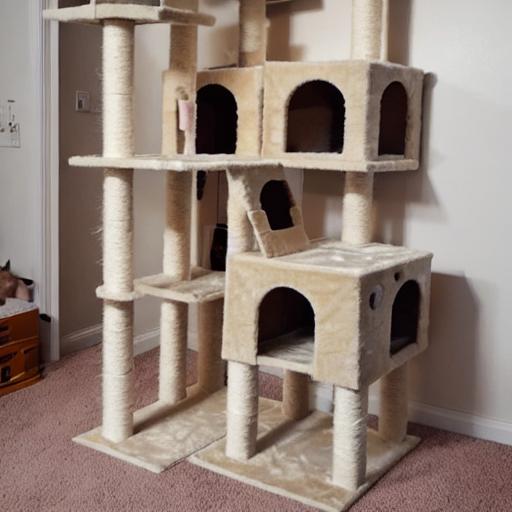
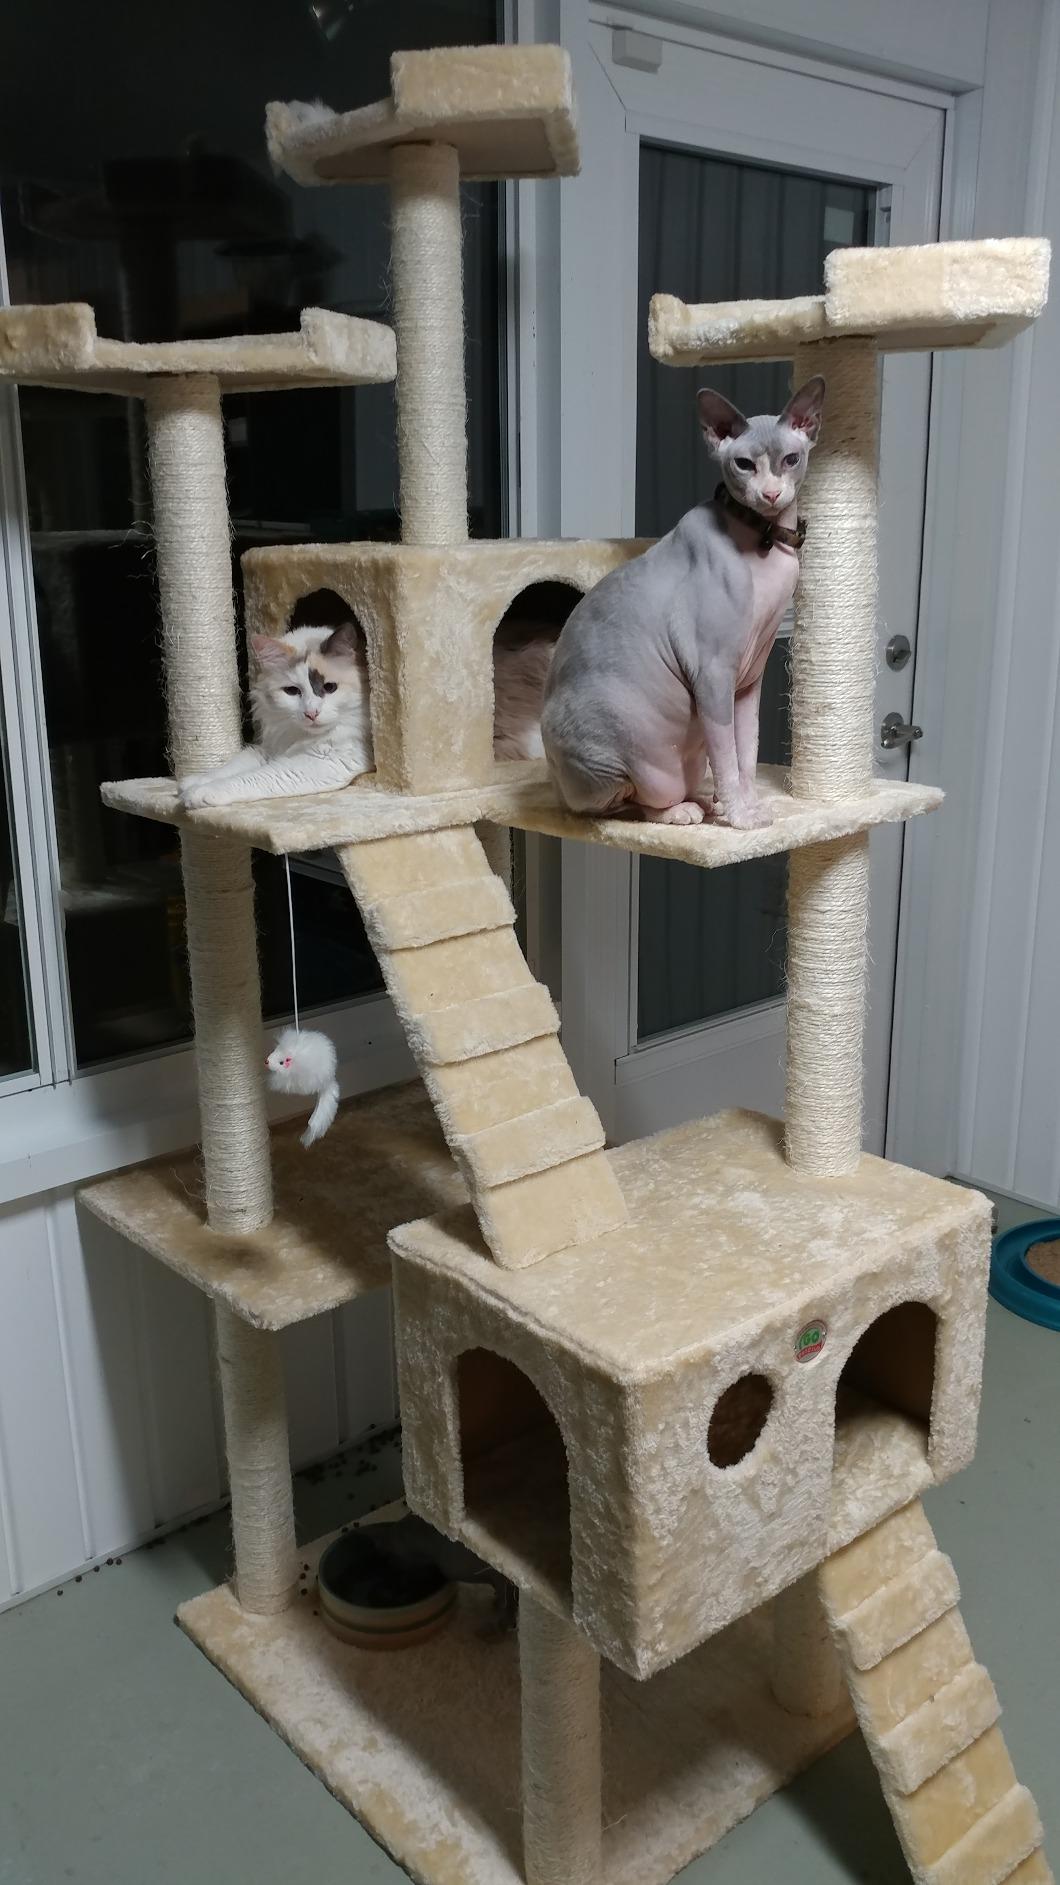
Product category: items_cat tree
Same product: no